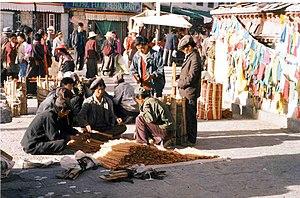
Le Barkhor est un secteur de rues étroites et un carré public à proximité du temple du Jokhang à Lhassa, capitale de la région autonome du Tibet.